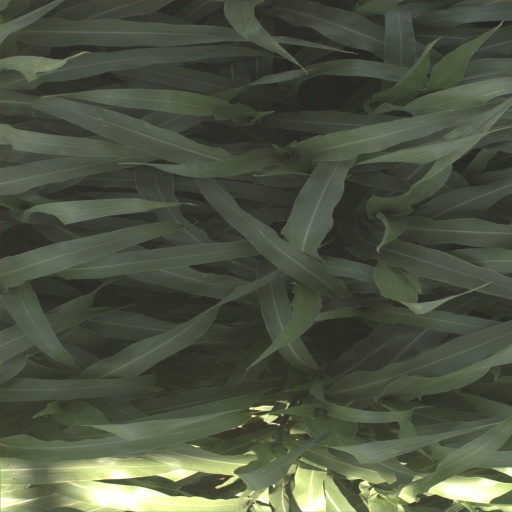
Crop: sorghum